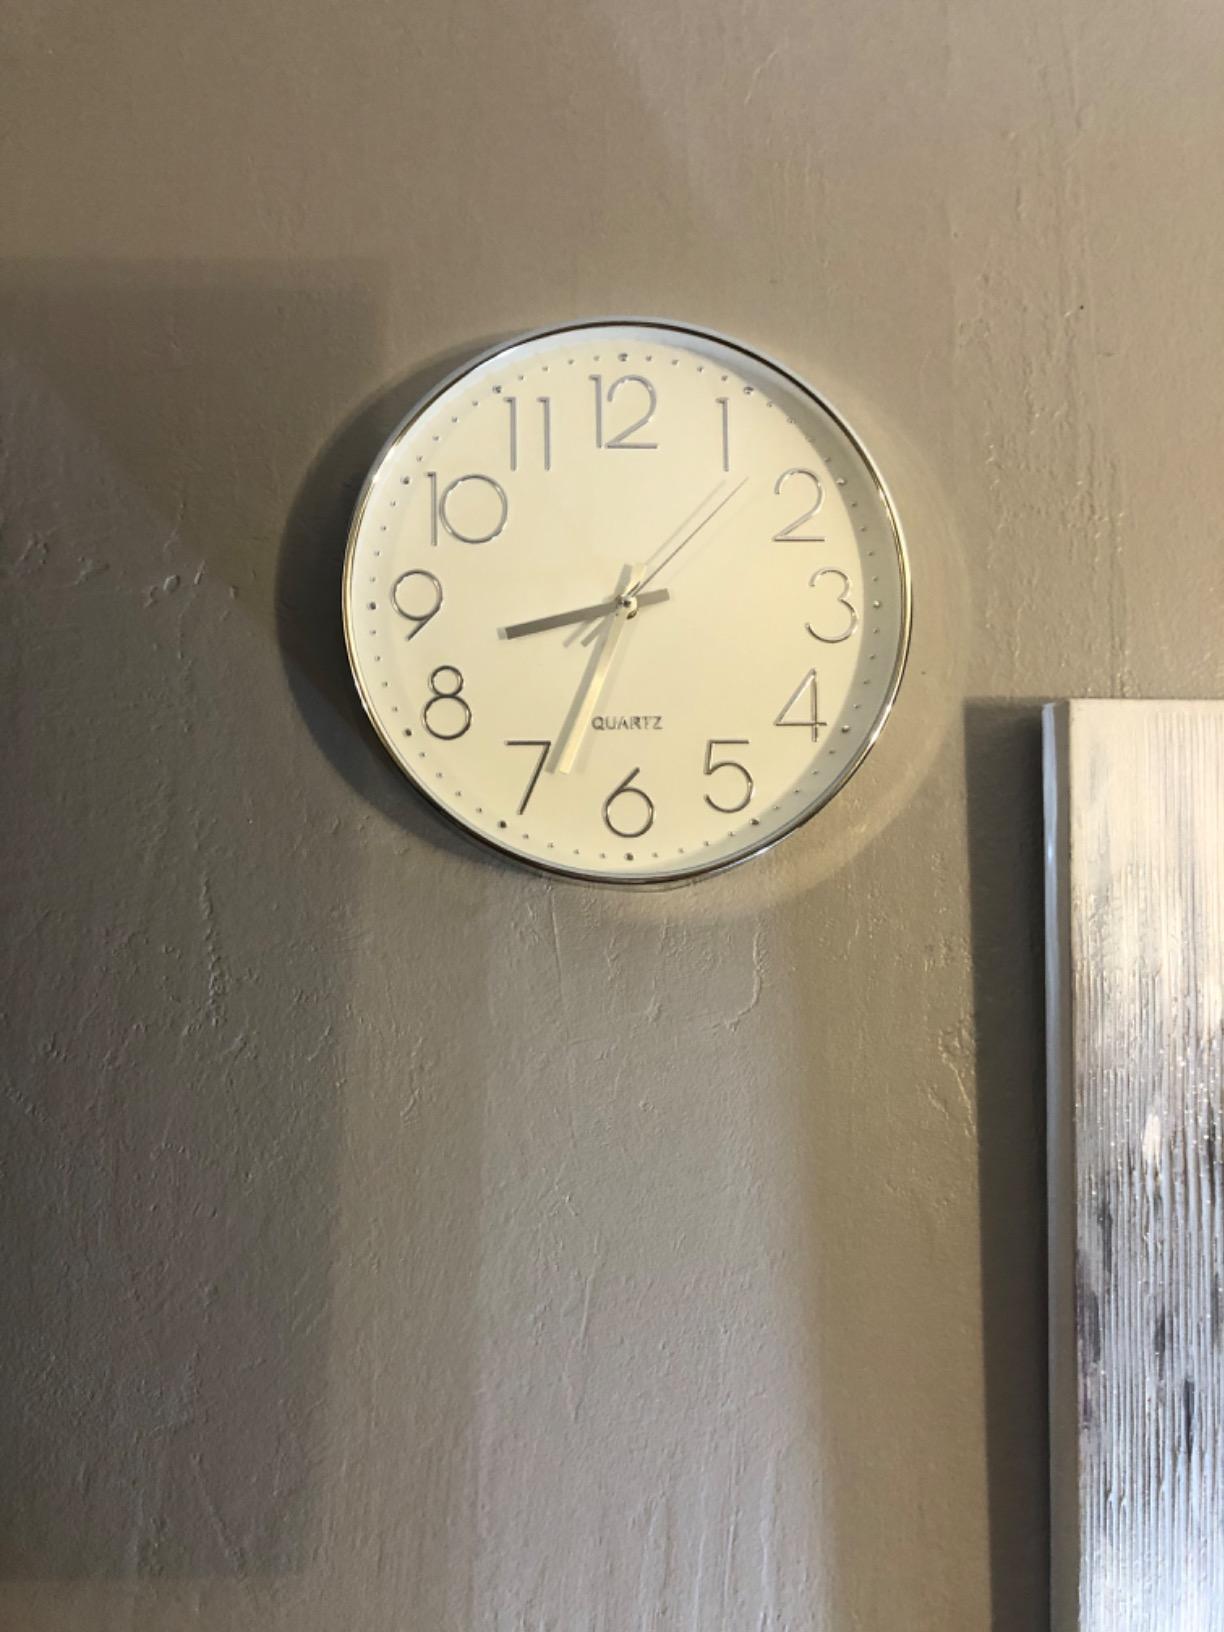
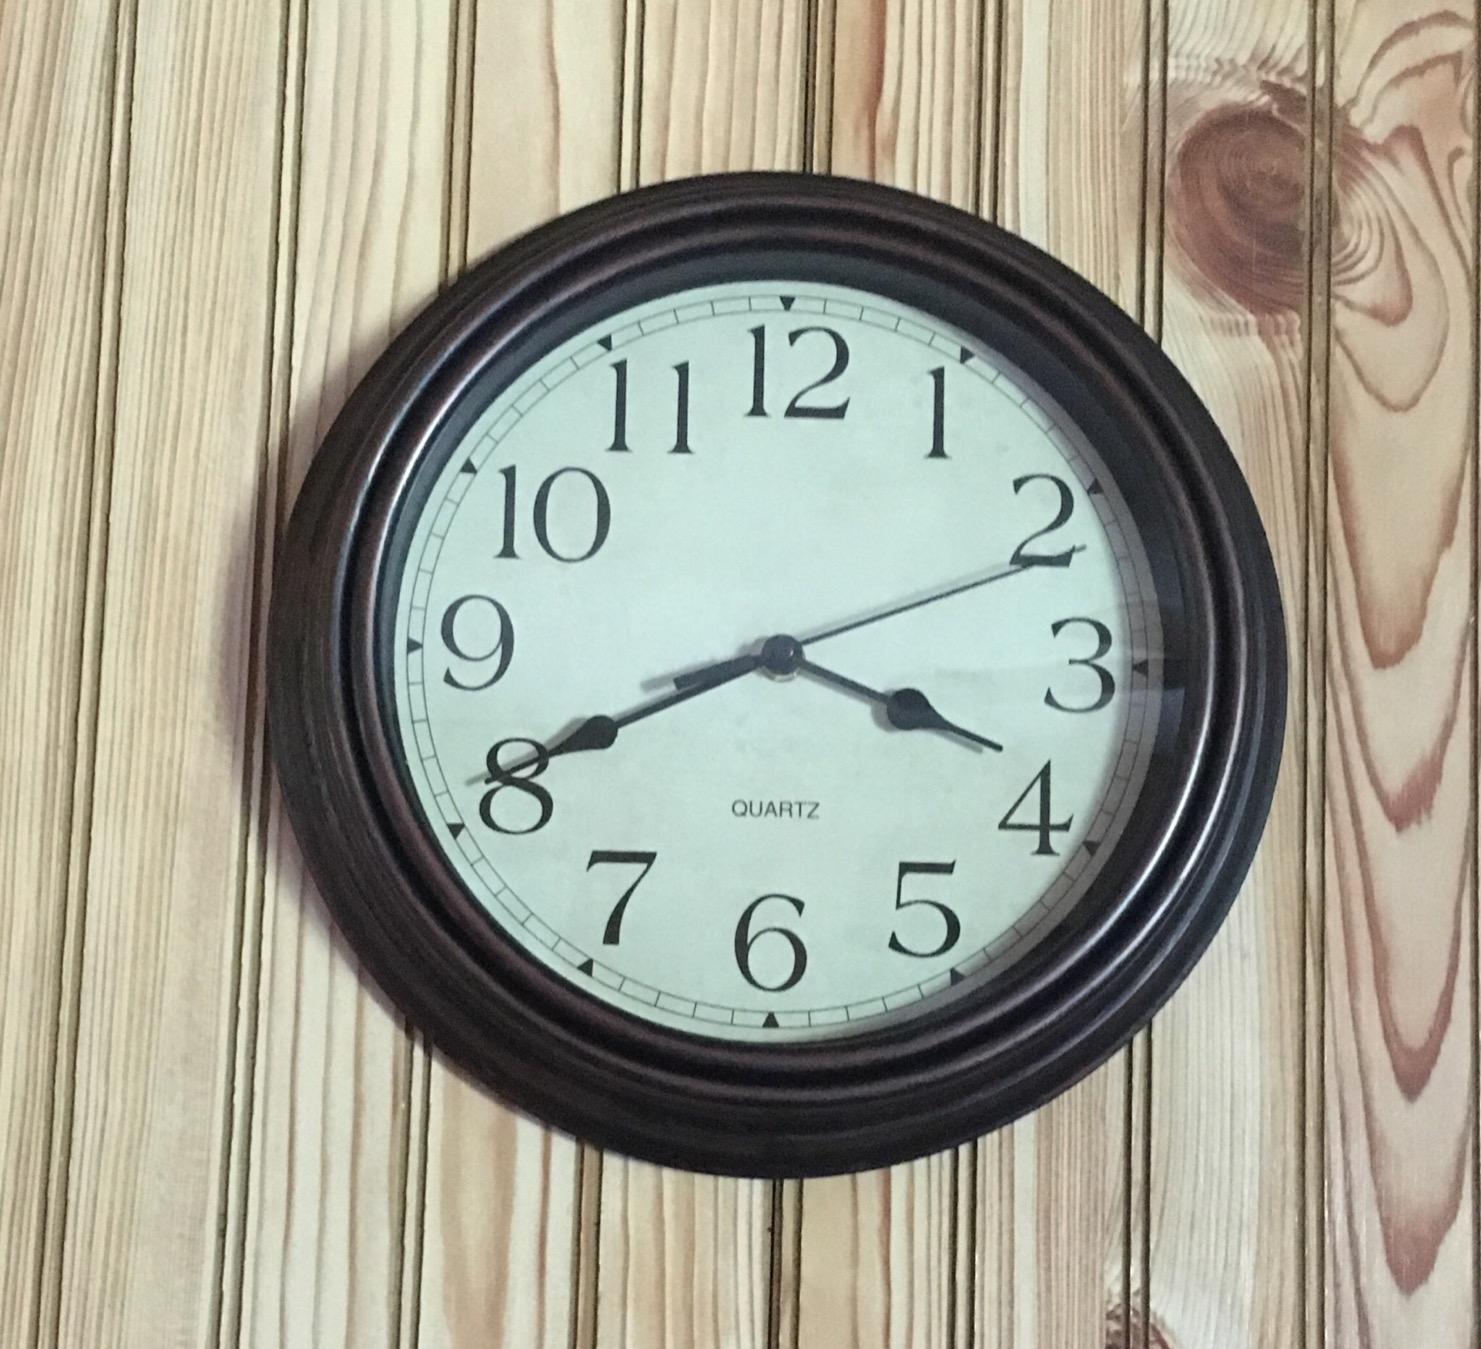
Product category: clock
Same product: no